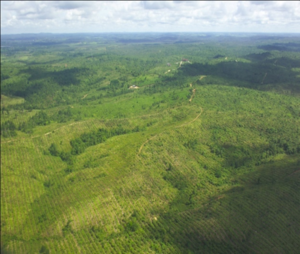
Reforestation sur des collines colonisées par une plante invasive du genre Imperata
Imperata est un genre de plantes monocotylédones de la famille des Poaceae, originaire des régions tropicales et tempérées chaudes du monde.